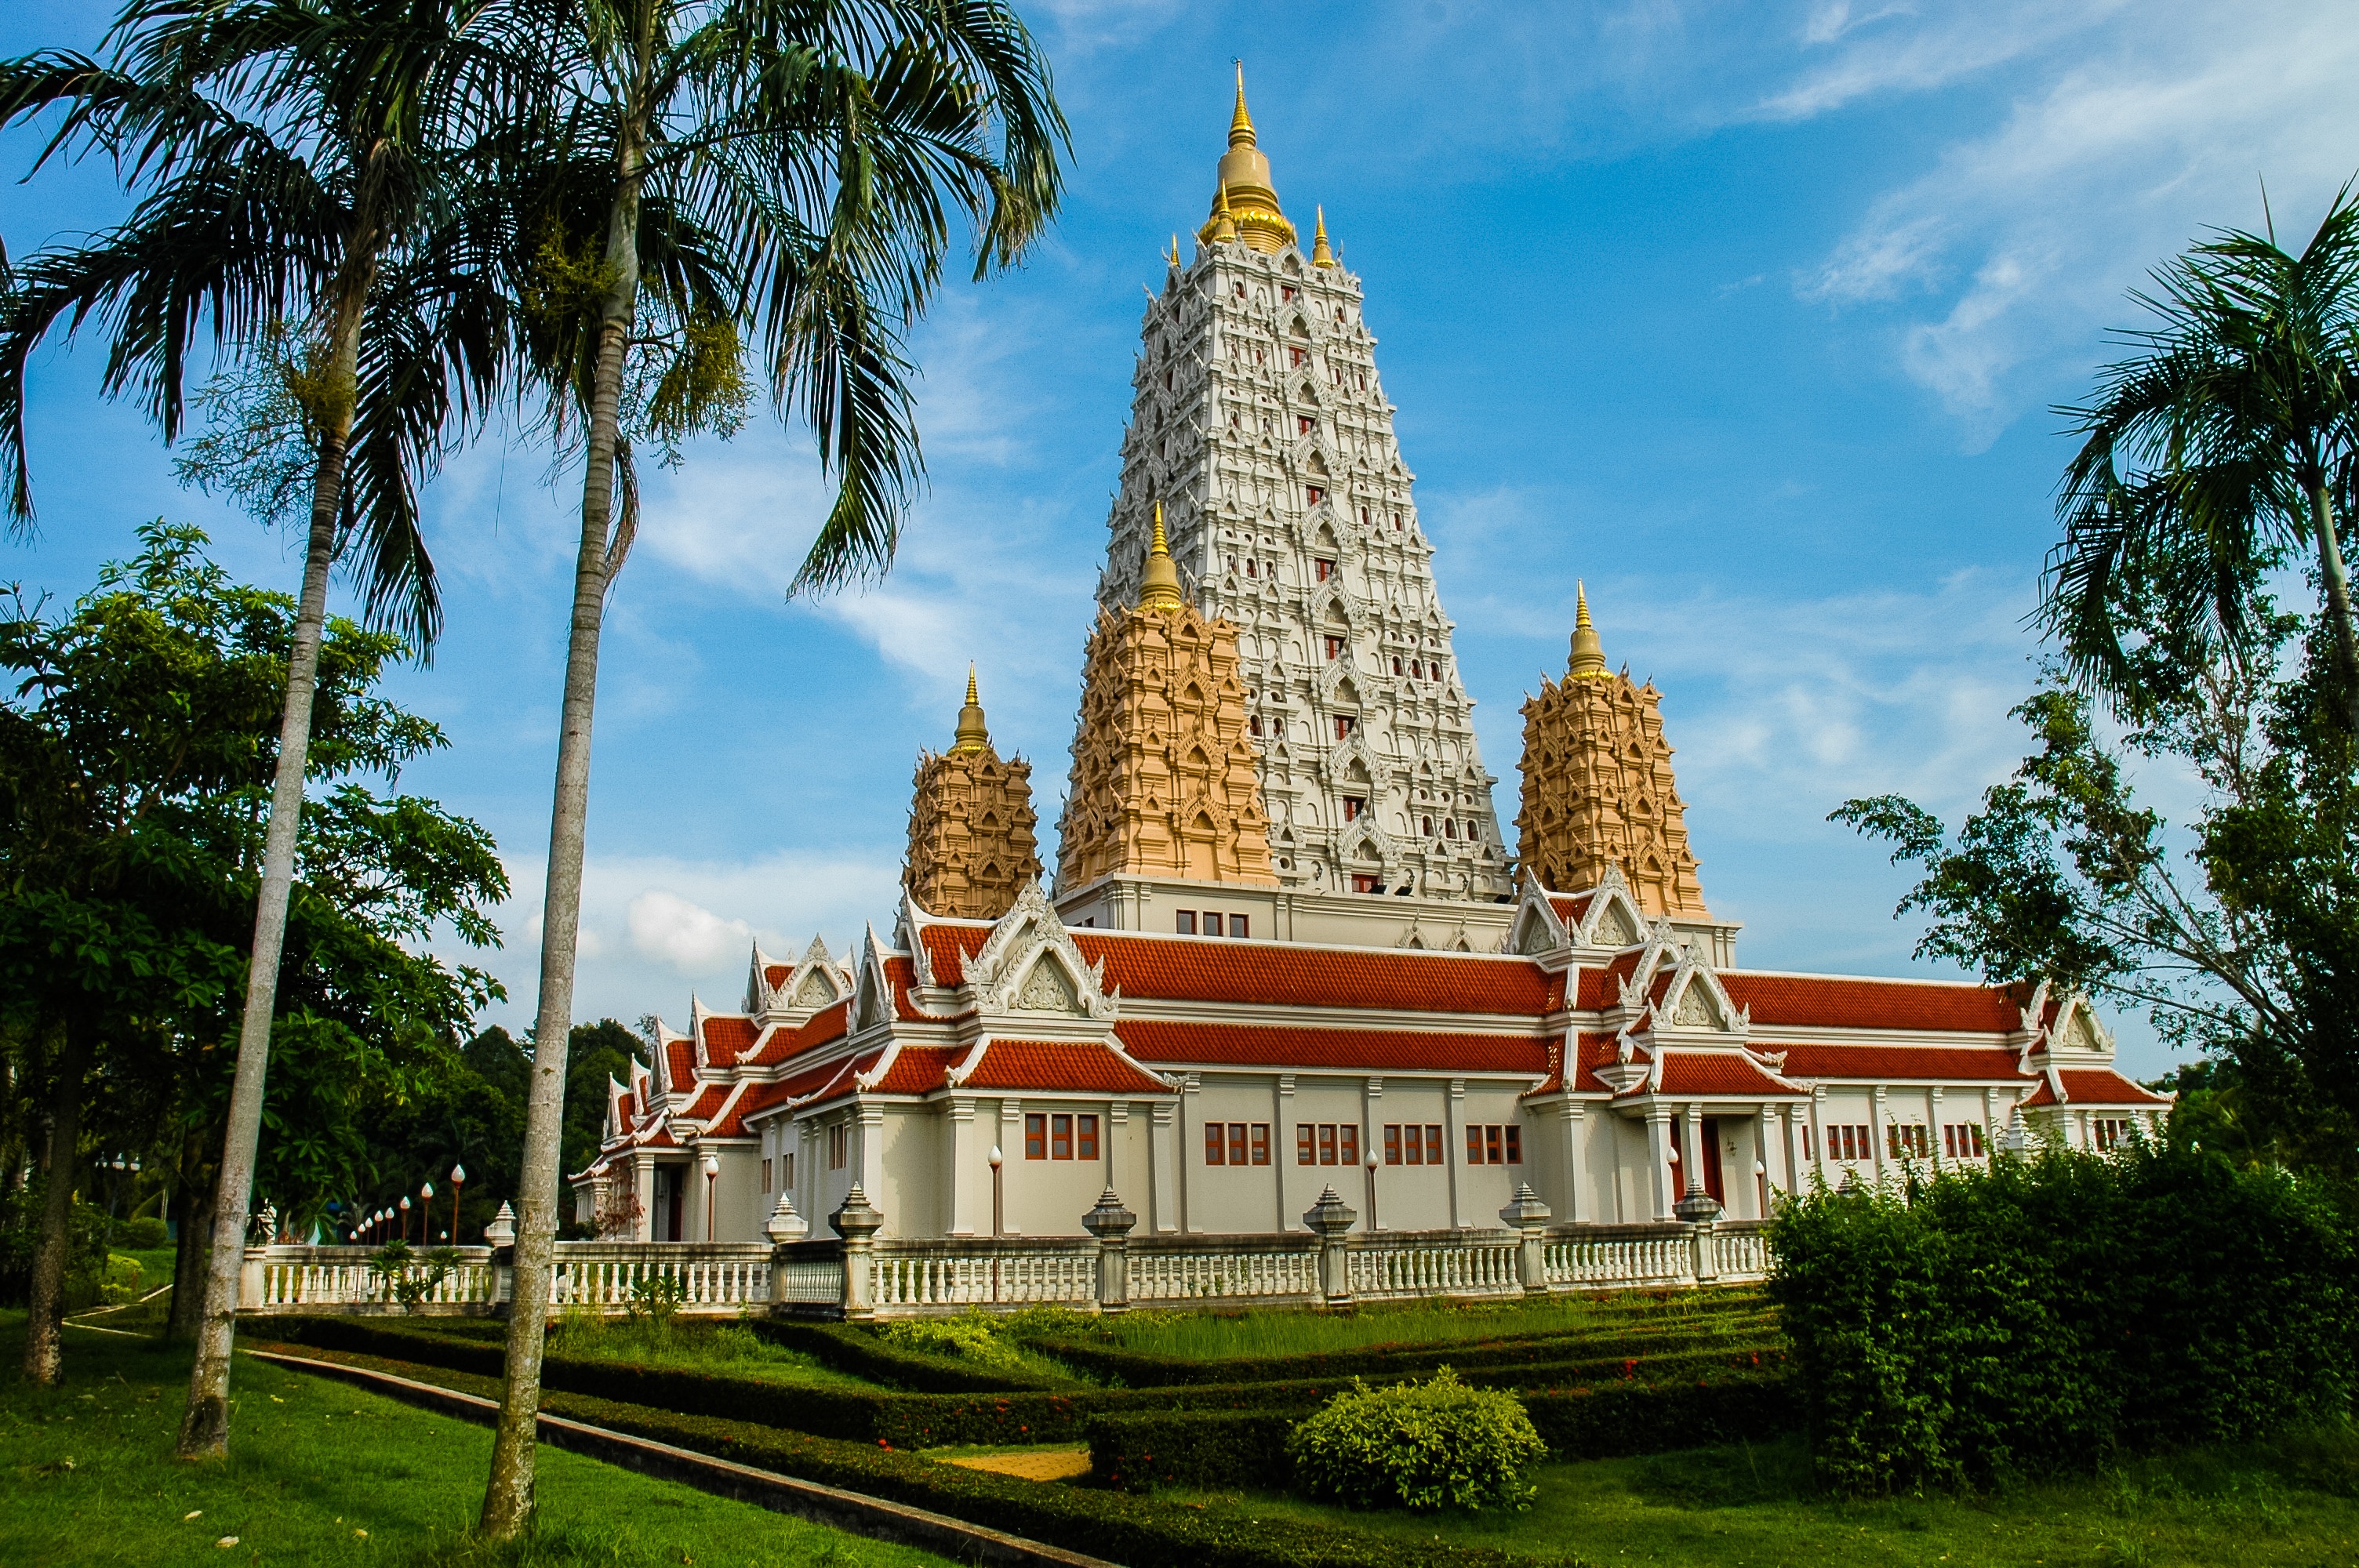
architecture, building, palace, tower, buddhist, buddhism, landmark, place of worship, thailand, temple, sanctuary, estate, turret, wat, historic site